Spider-Man: The Video Game

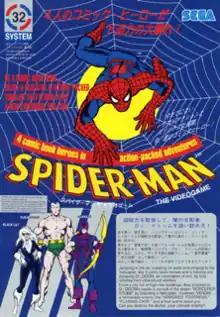
Japanese flyer of "Spider-Man: The Video Game"

Spider-Man: The Video Game, also known as is a 1991 arcade video game developed by Sega based on the Marvel Comics character Spider-Man.